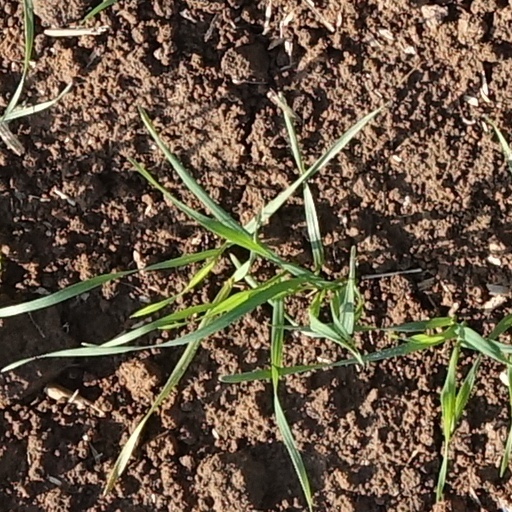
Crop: wheat